Stolp Island

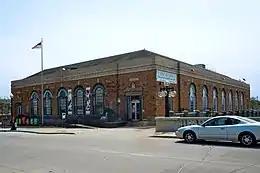
Old Post Office

East Aurora was incorporated as a city in 1845, and West Aurora followed in 1854. The Aurora area received its first major economical boost when the Chicago, Burlington, & Quincy Roundhouse and Locomotive Shop was constructed in 1856. Prior to this point, commercial development was strictly fit to meet local needs, but the new train station and shops provided new customers. In 1857, following efforts by William Parker, the two cities joined as one city. The city charter was approved on the condition that a new city hall would be built on Stolp Island. It was constructed in 1865 and featured a post office on the first floor.